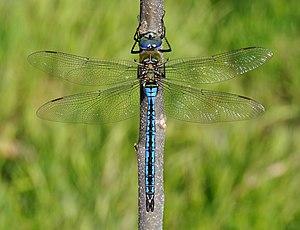
Un Anax empereur (Anax imperator) mâle, photographié à Puerto de la Cruz, sur l'île de Tenerife, en Espagne.
Les Ptérygotes sont une sous-classe d'insectes à part dans la classification de Bey-Bienko. Ptérygote signifie « ailé ». Les insectes ptérygotes sont normalement ailés à l'état adulte bien que certains représentants aient pu devenir secondairement aptères, après avoir eu des ancêtres ailés.
L'anax empereur, Anax imperator, est une des plus grandes espèces de libellules d'Europe. Elle appartient à la famille des Aeshnidae.
Cette liste recense les odonates répertoriés dans le canton de Genève par un ouvrage de 1996, complété par un ouvrage de 2012.